Paula Andrea Betancur

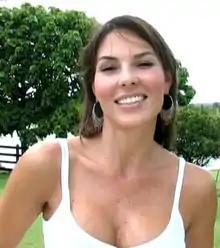

Paula Andrea Betancur Arroyave (born June 1, 1972) is a Colombian model and beauty pageant titleholder. Betancur represented the department of Amazonas in the 1992 National Beauty Contest and was crowned Miss Colombia 1992.